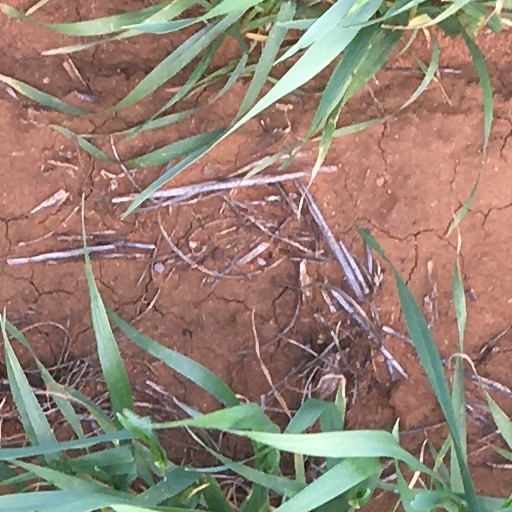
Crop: wheat